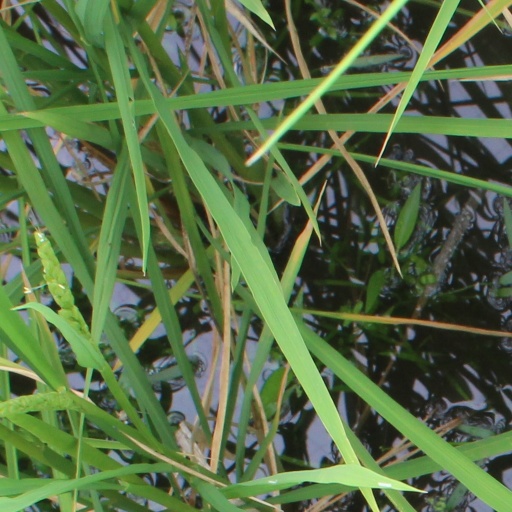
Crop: rice